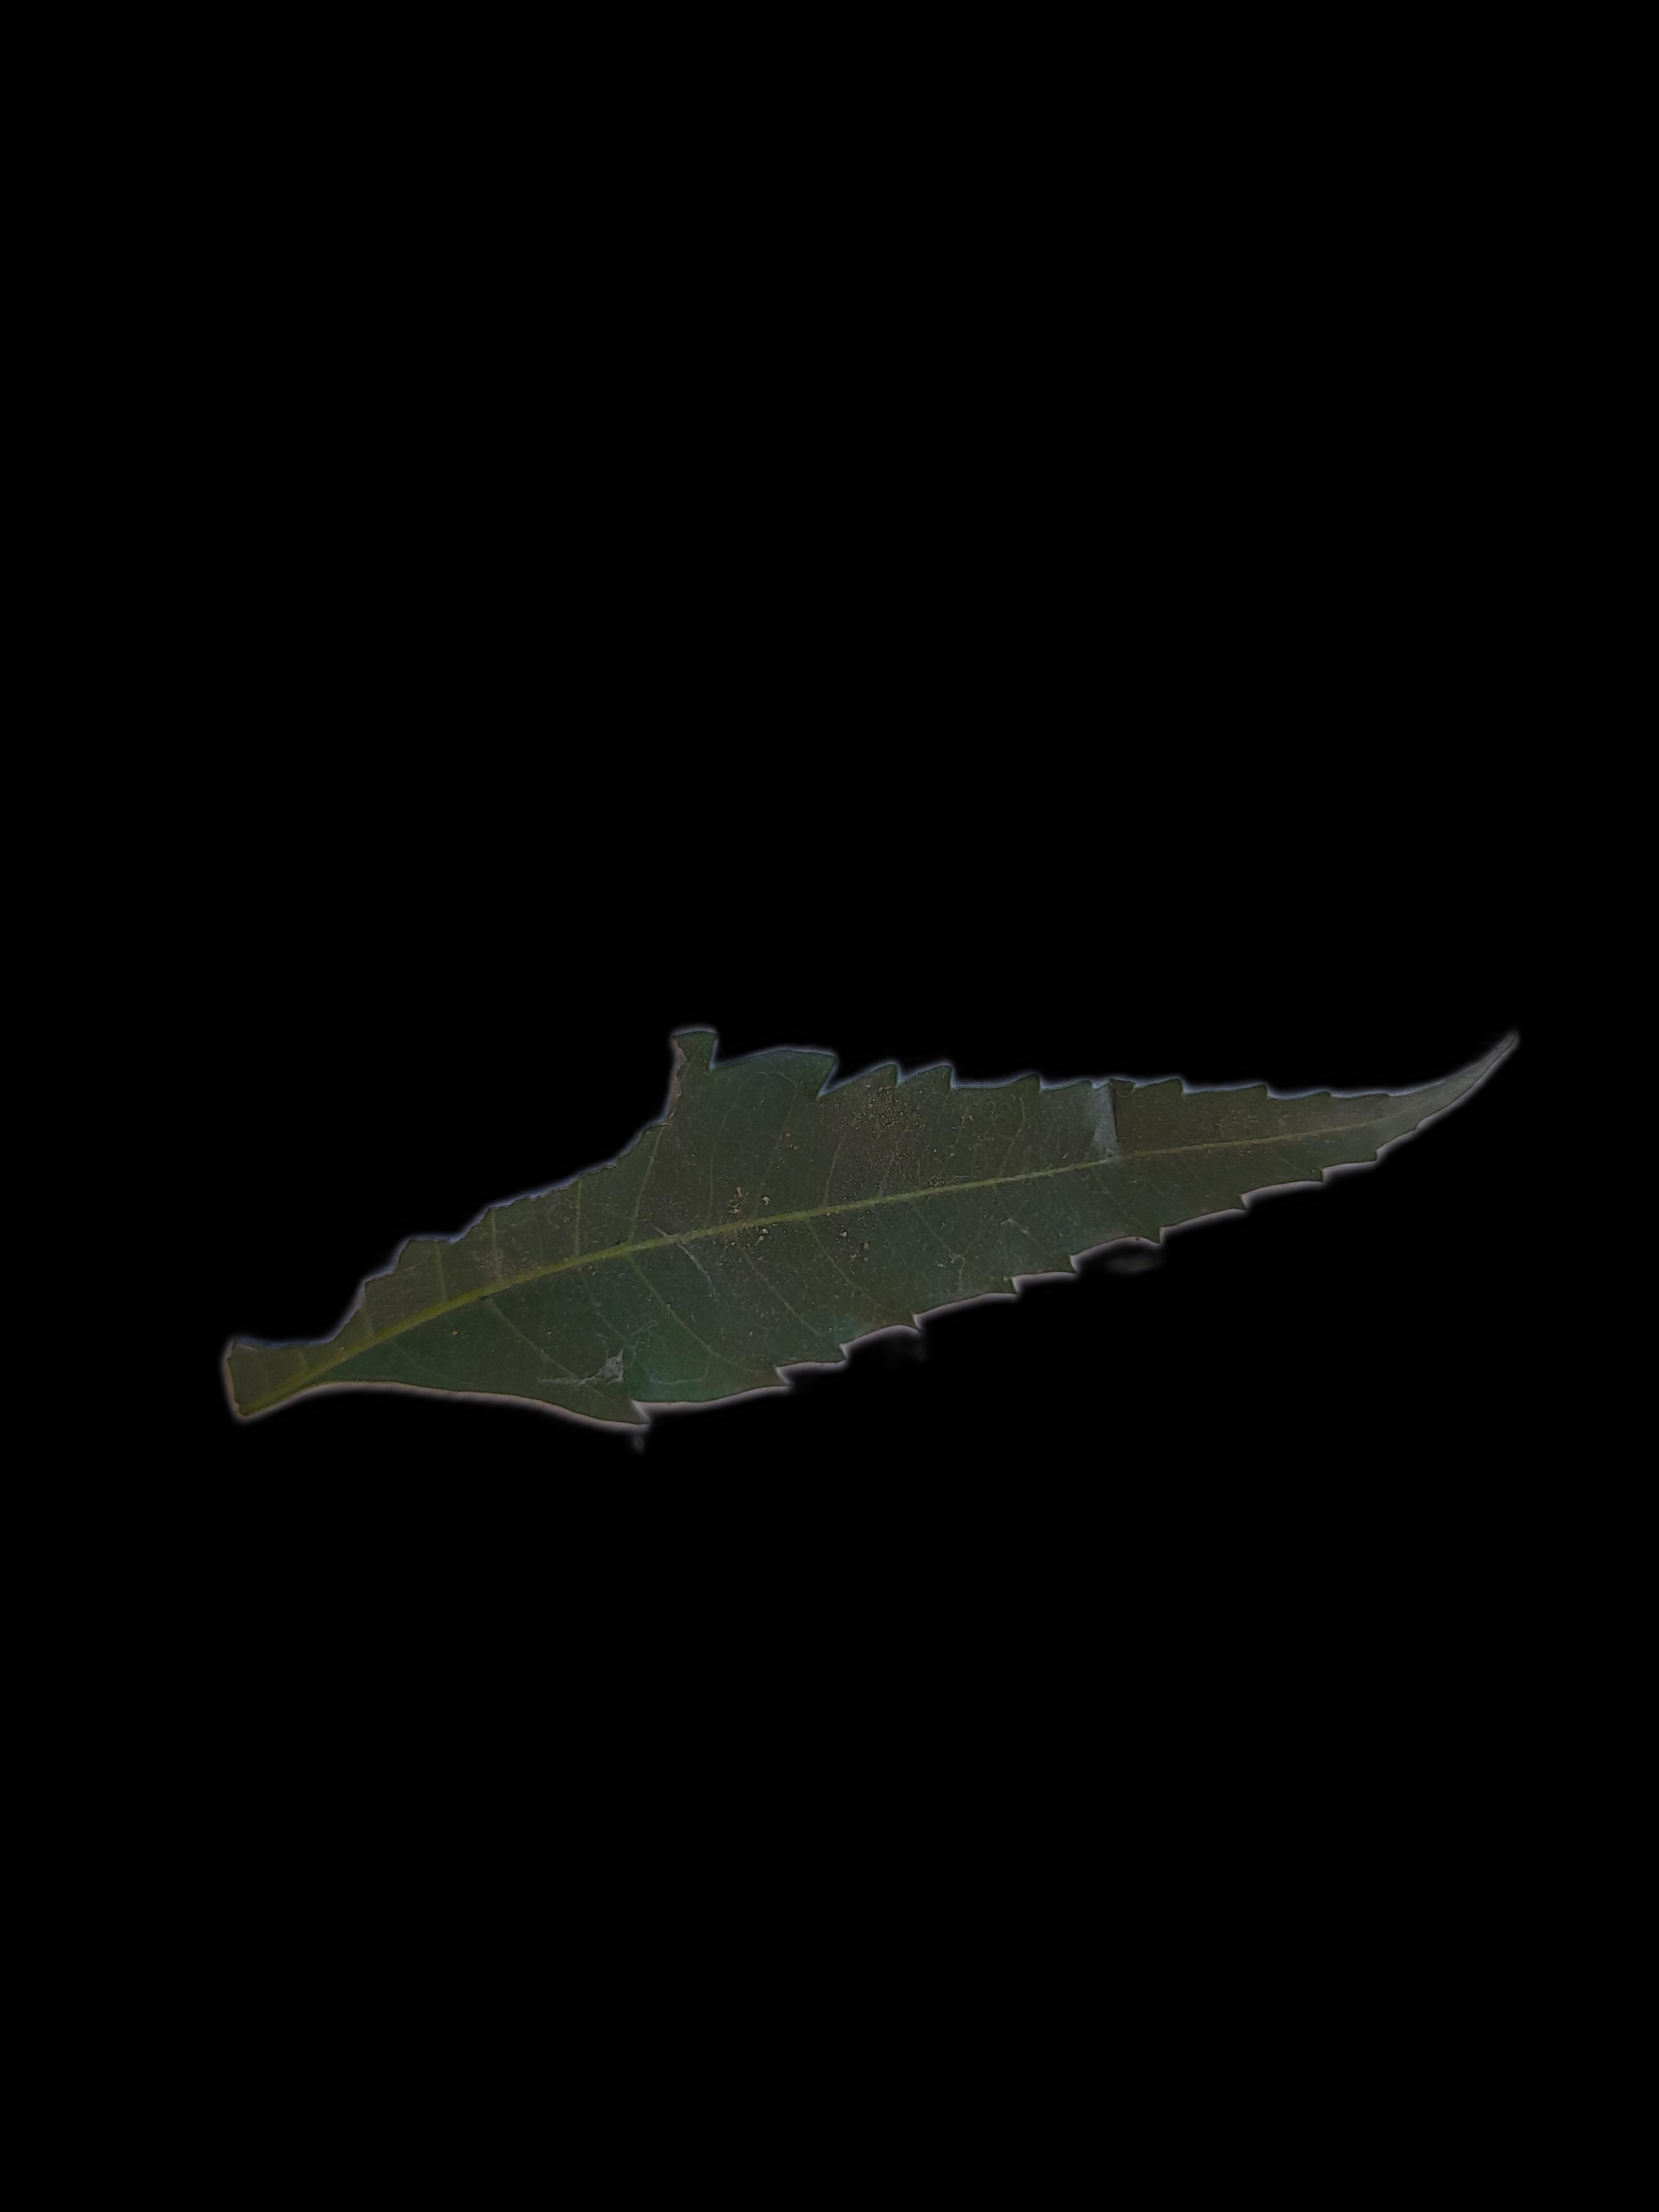
Plant: Neem